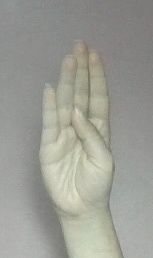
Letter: kaaf